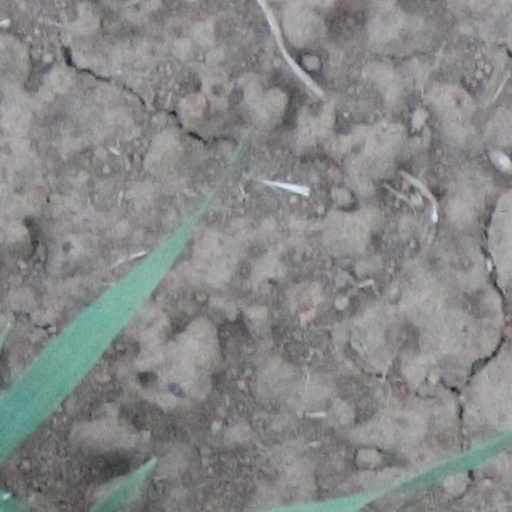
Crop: wheat